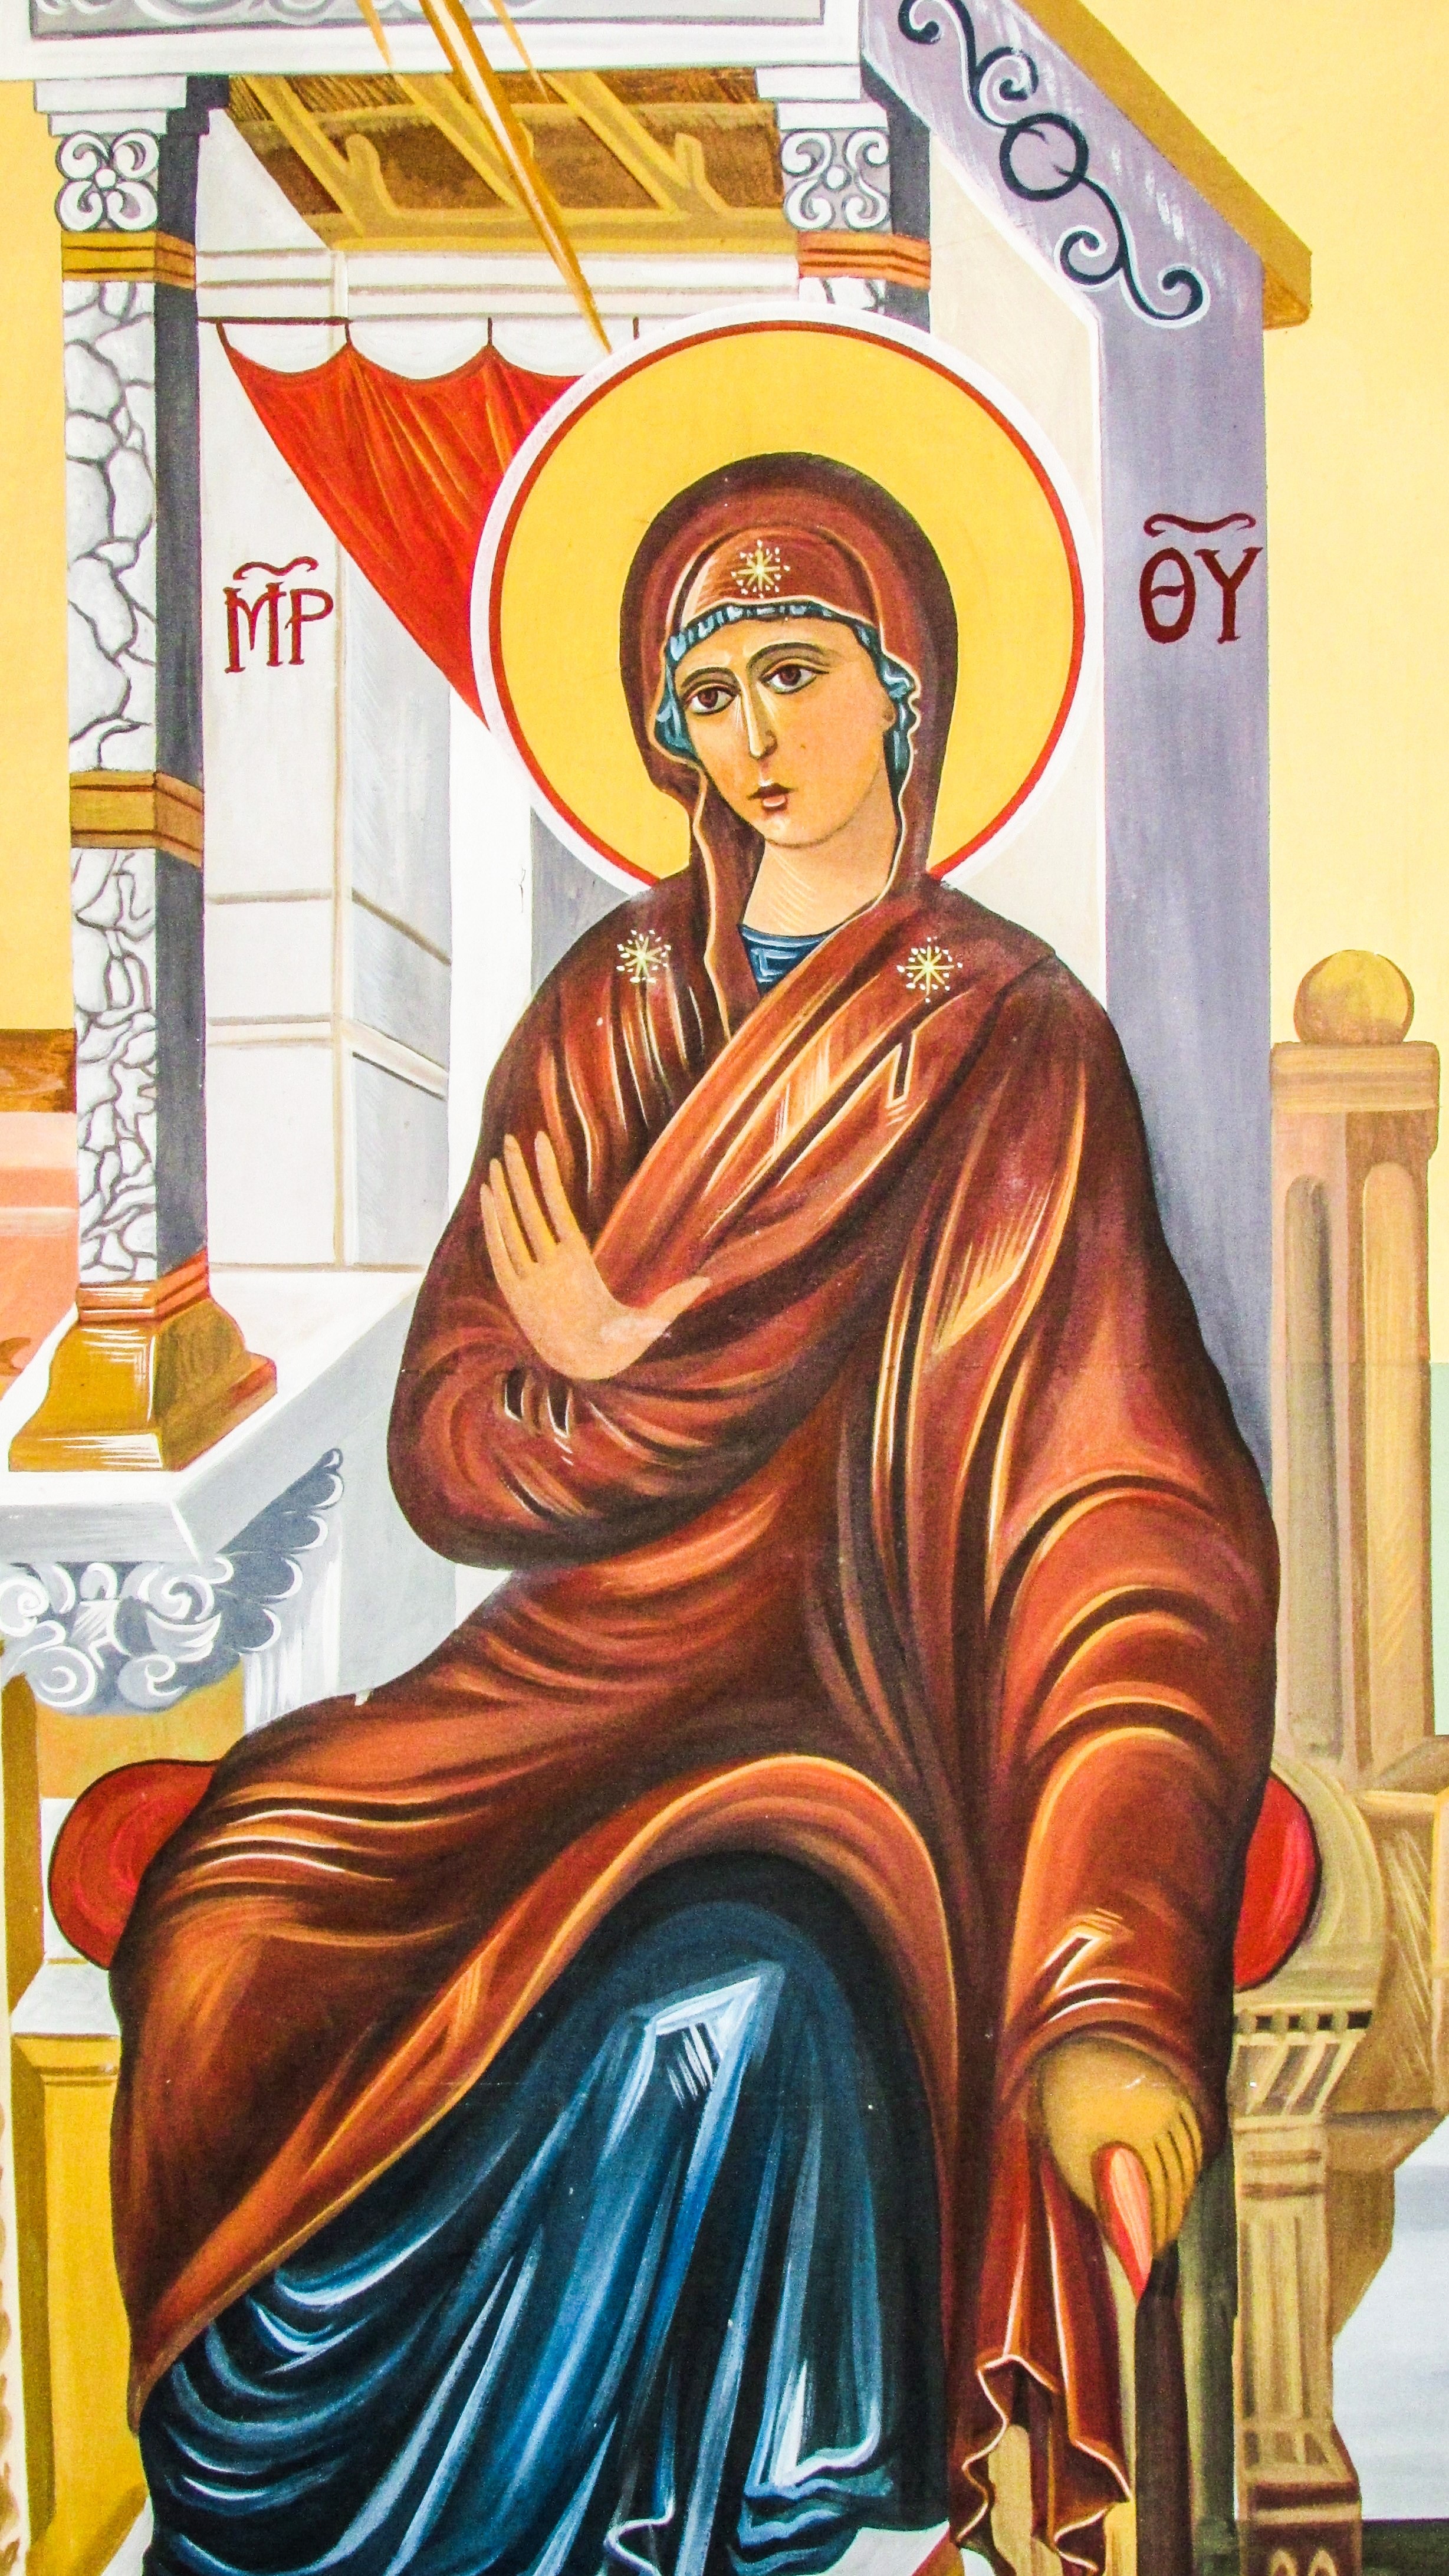
religion, church, illustration, iconography, christianity, orthodox, comics, cyprus, panagia, virgin mary, avgorou, ayios kyriakos, comic book